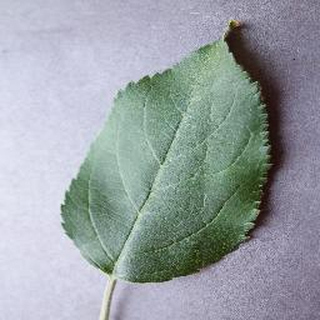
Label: healthy_apple